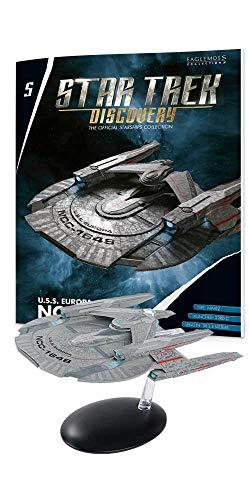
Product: Star Trek Discovery The Official Starships Collection: #05 U.S.S. Europa NCC-1648 Ship Replica
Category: Toys & Games | Hobbies | Models & Model Kits | Pre-Built & Diecast Models | Spacecraft
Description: A new series of die-cast models featuring ships from the CBS All Access series.
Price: $47.99
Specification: ProductDimensions:4x2x7inches|ItemWeight:13.6ounces|ShippingWeight:13.6ounces(Viewshippingratesandpolicies)|ASIN:B07JHT12CZ|Itemmodelnumber:AUG182596|Manufacturerrecommendedage:15yearsandup